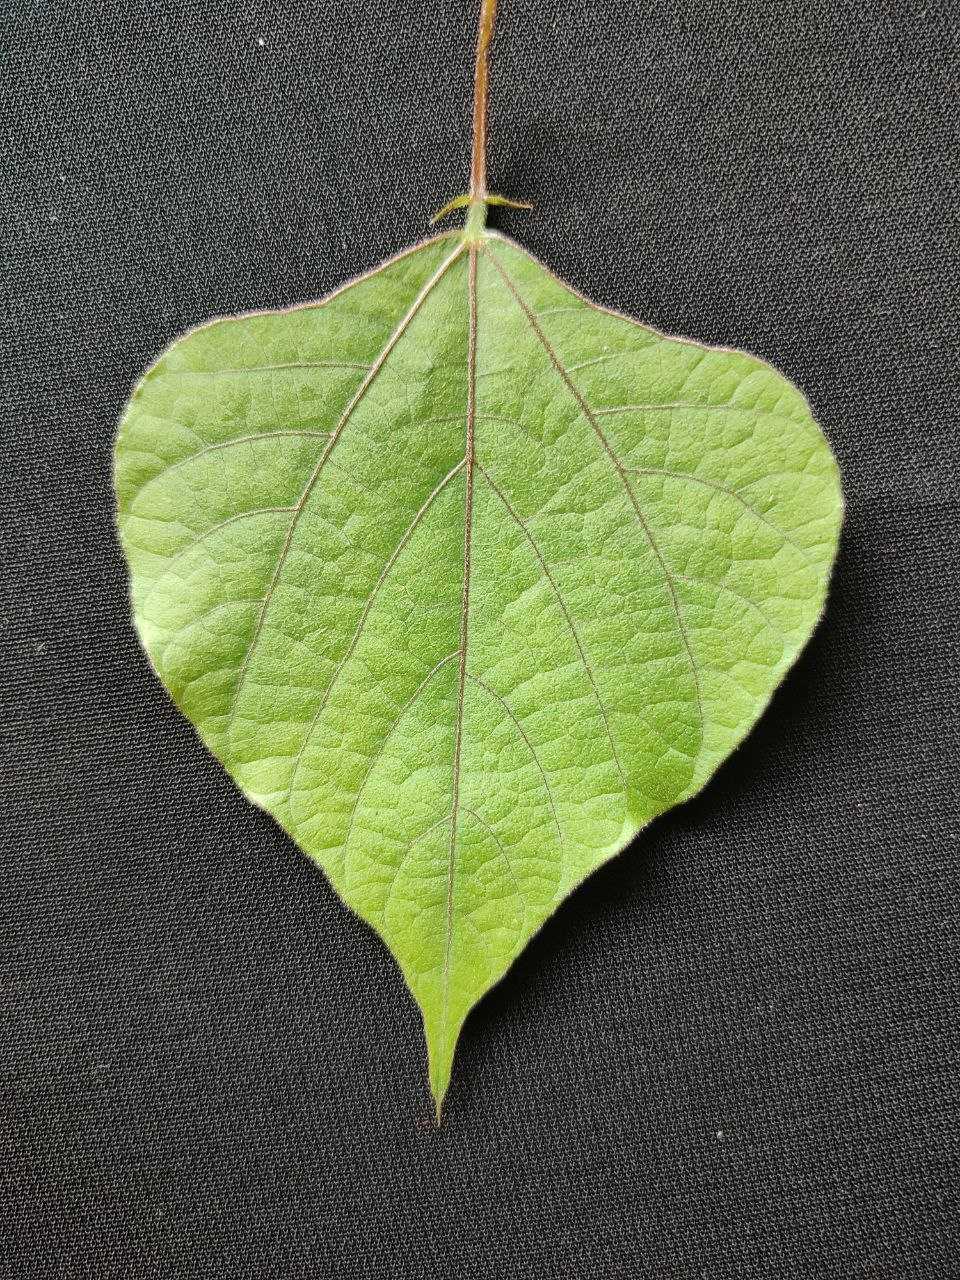
Crop: bean
Leaf condition: Fresh Leaf